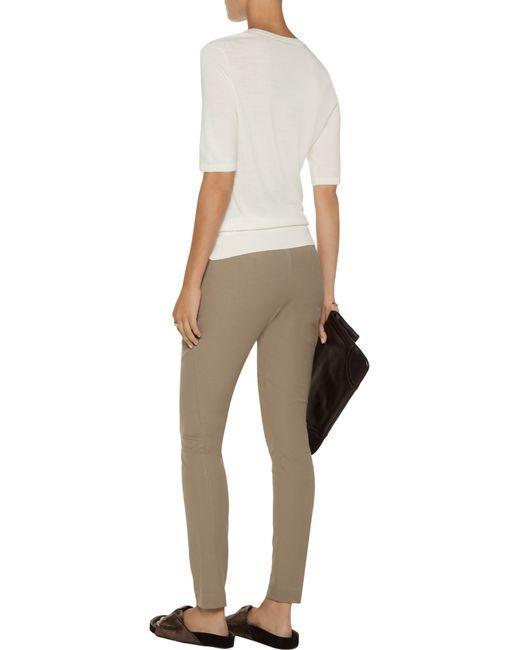
Damen-Anzughose Ellenbogenärmel-Überzug